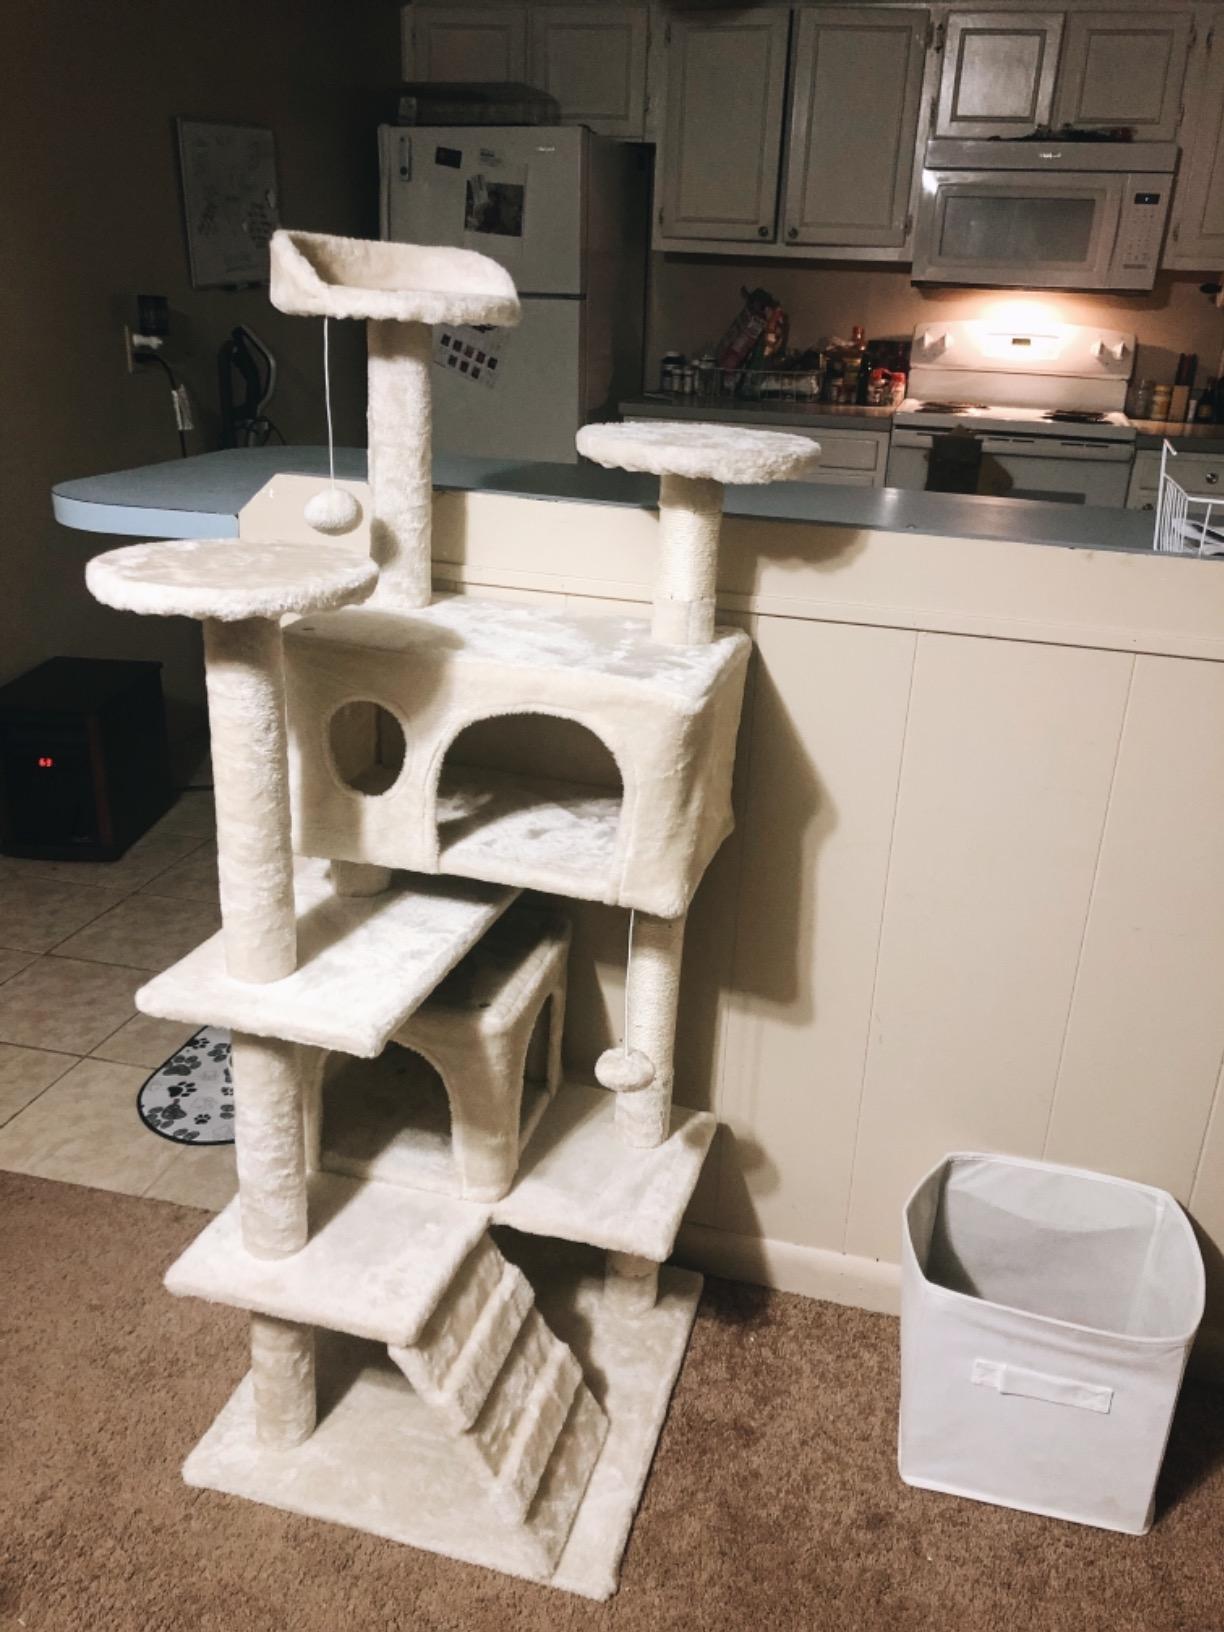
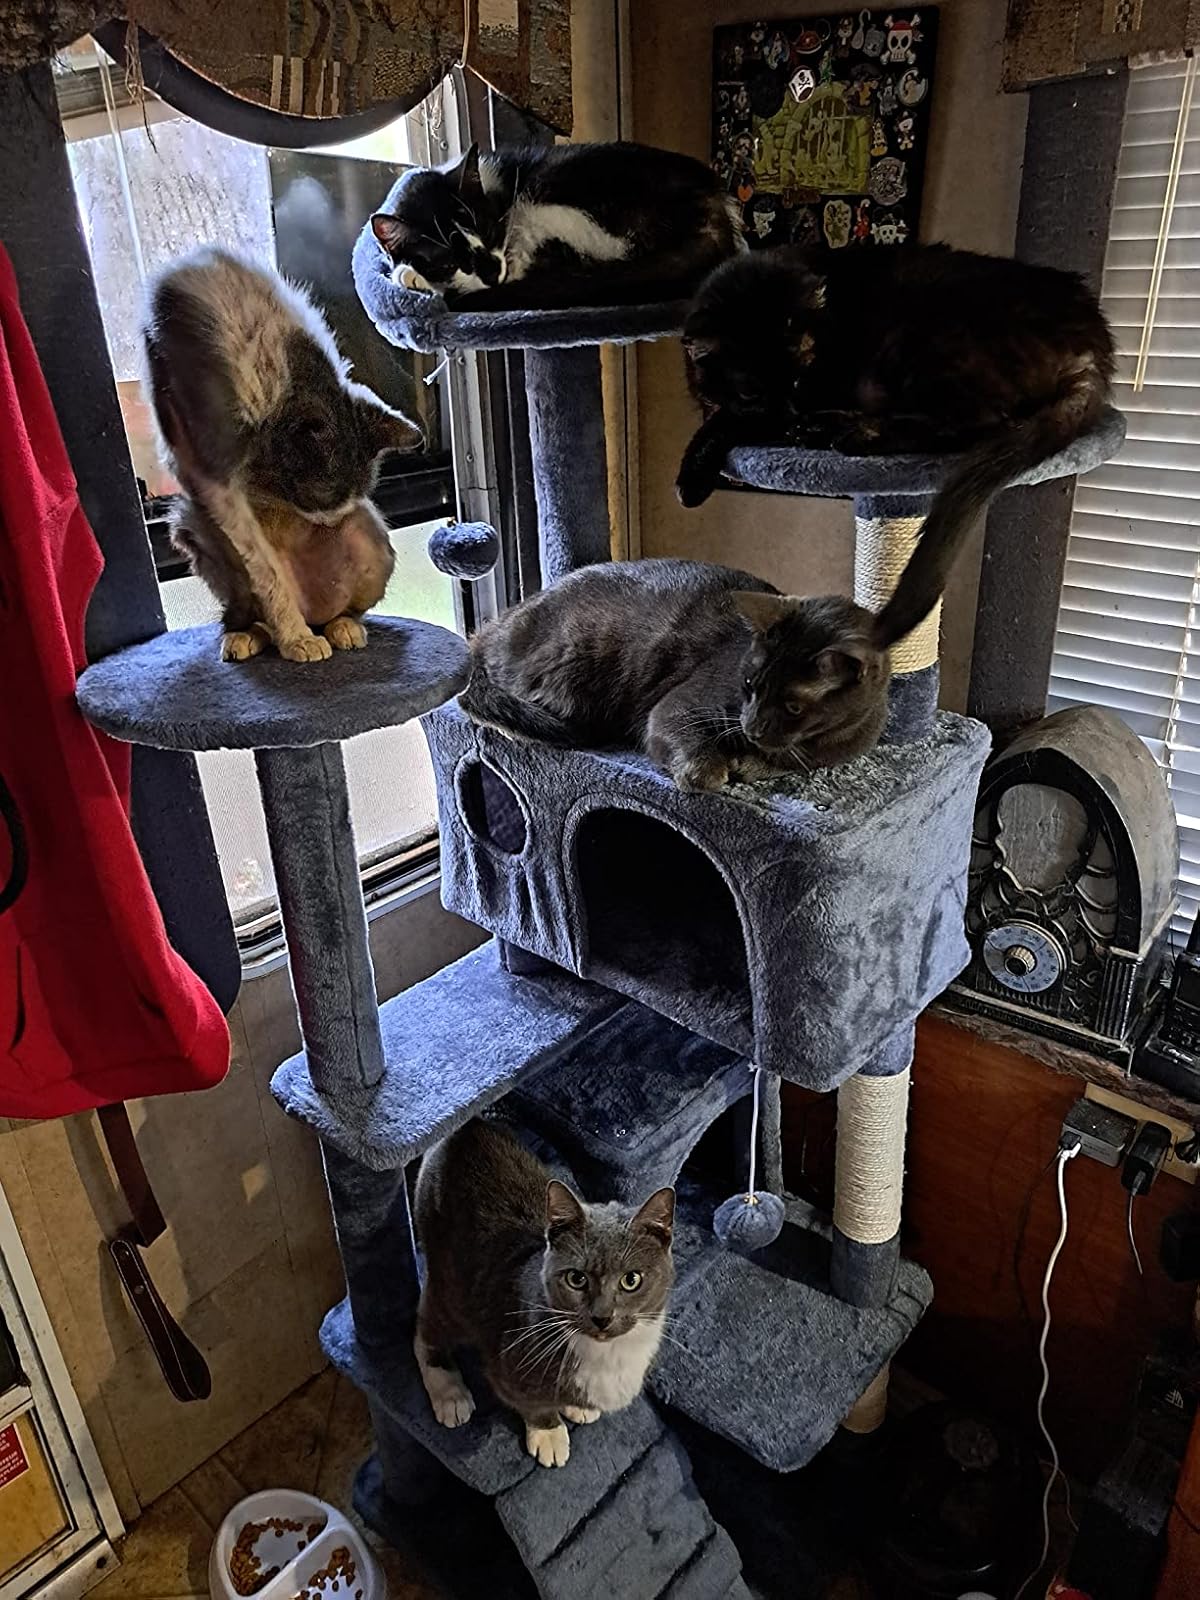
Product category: items_cat tree
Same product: no